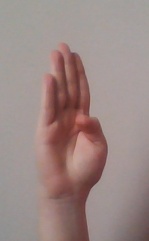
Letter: kaaf